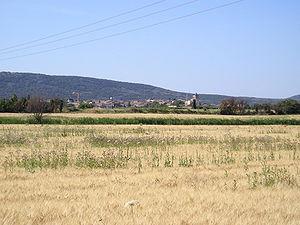
Dans l'Hérault, la ville de Fabrègues vue du nord quelques dizaines de mètres à l'est du croisement des routes départementales D27 (vers Saussan) et la D185E1 (allant vers Lavérune). A l'arrière-plan, le massif de la Gardiole.
Fabrègues est une commune française située dans le département de l'Hérault en région Occitanie.